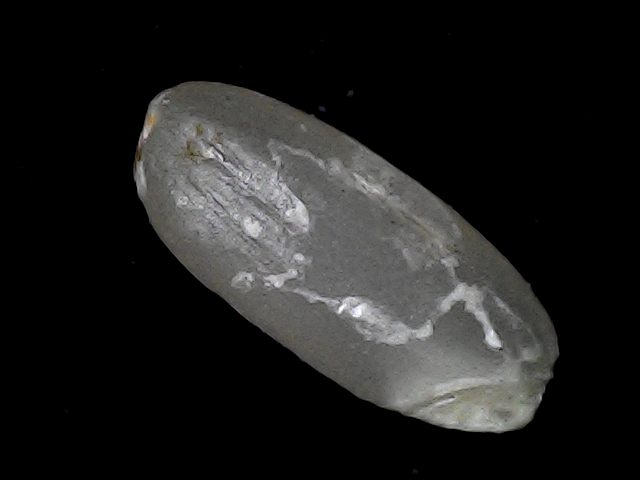
Rice variety: BD52